Tracer gun

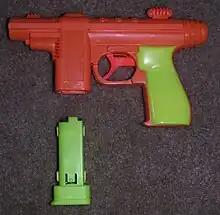
RFDS3816 with removable magazine

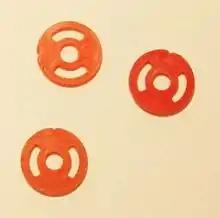
Discs commonly called "tracers" that were shot from tracer guns.

A tracer gun, sometimes known as a disc gun, is a plastic toy gun that shoots lightweight plastic discs roughly the size of a penny. Kids discovered it would also shoot U.S. pennies over a shorter distance. The discs used as ammunition for these guns are often sold with the label "Jet Discs." The firing mechanism is a spring, The magazine holds 20 discs. Range is about 30 feet, and even then, accuracy is far from dependable. The trigger requires some force. The firing sound is a loud, low, and distinctive "snap!".